Gaelic warfare

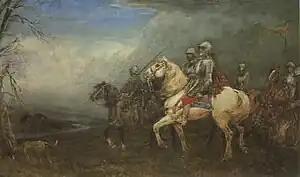
Auld Wat of Harden, both a famous and notorious Scottish Border reiver.

Early Hobelars wore little armour, they typically rode on smaller quicker unarmoured hobby horses and ponies rather than the full sized horses that Men-at-arms rode. Hobelars would typically dismount to fight, harry their opponents and then utilize their mounts as a quick getaway. As time went on, Hobelars began to be utilized for more and more cavalry tasks and functions.